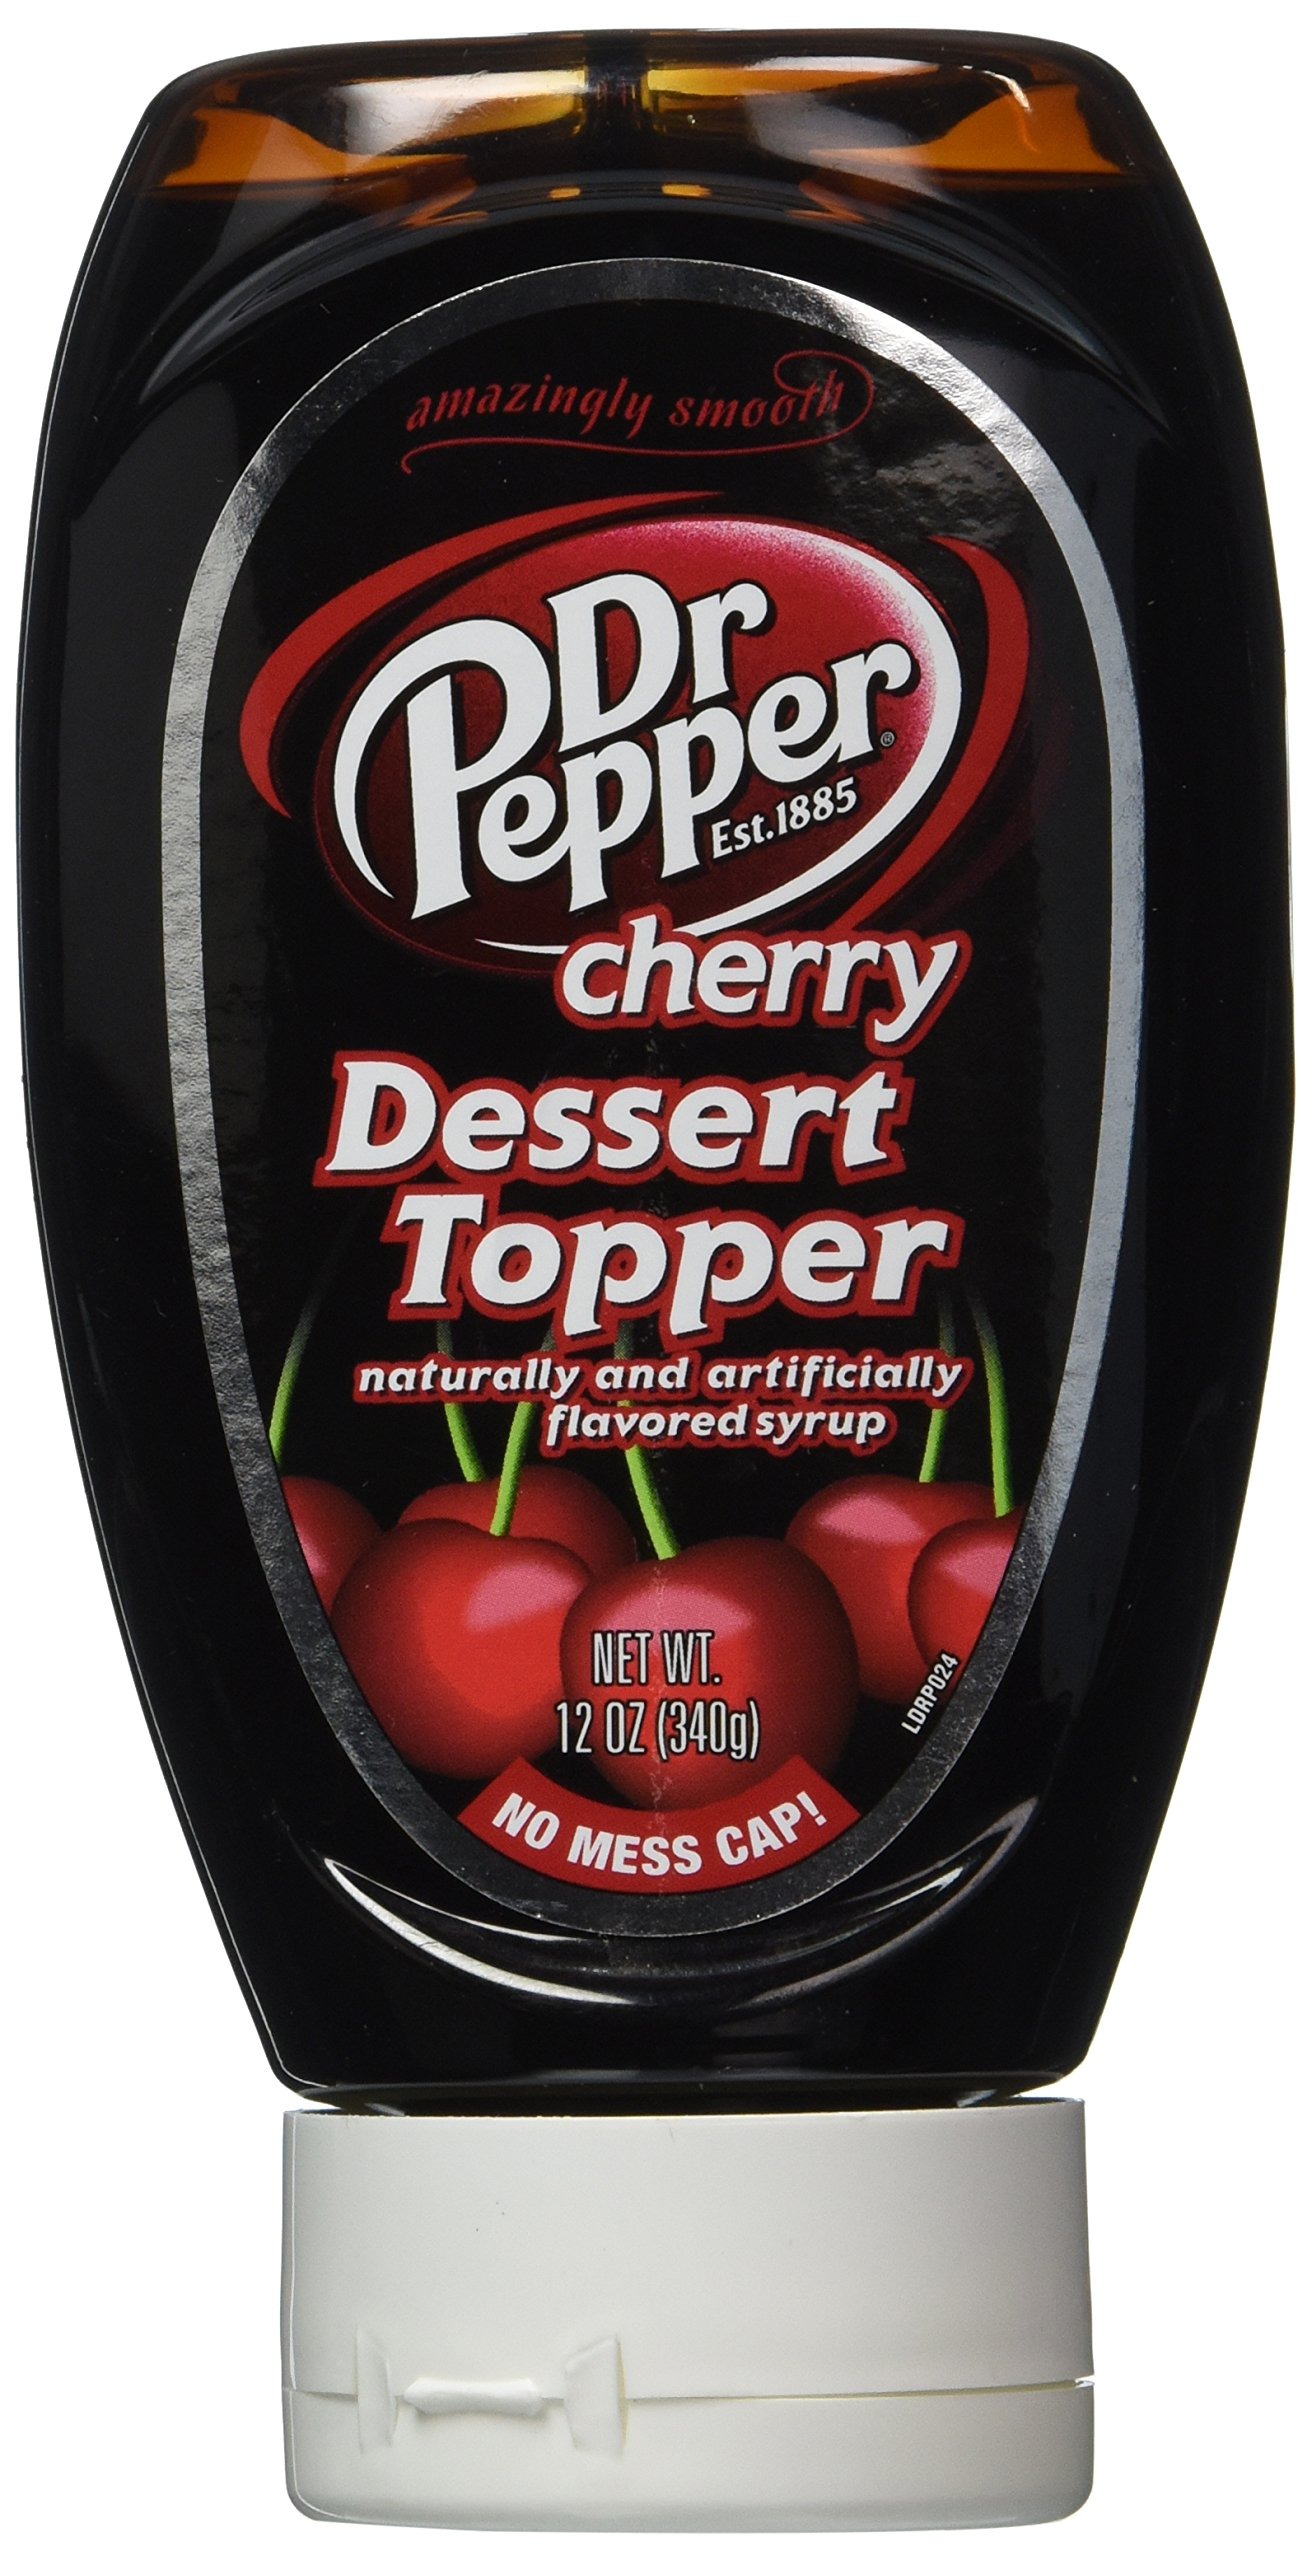
Item Name: Dr. Pepper Dessert Topping 12 Oz Bottle
Bullet Point 1: Dr. Pepper Cherry flavor dessert topping.
Bullet Point 2: Delicious option to change the flavor of your dessert.
Value: 12.0
Unit: Ounce

Price: 23.21